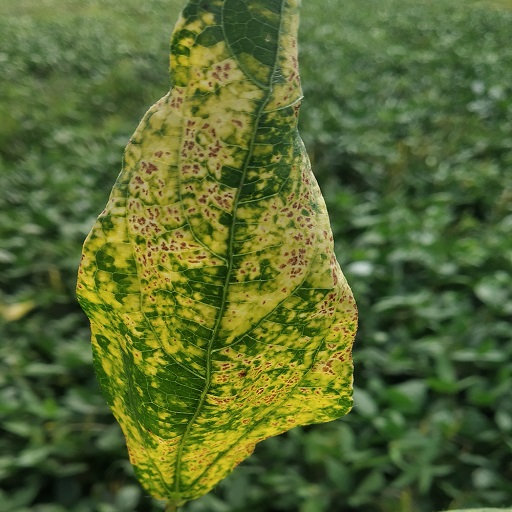
Label: Yellow Mosaic